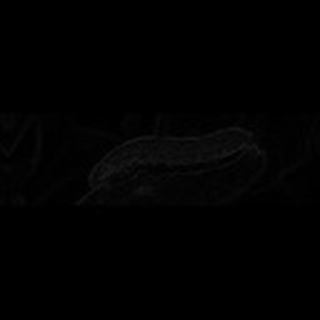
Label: cotton_army_worm